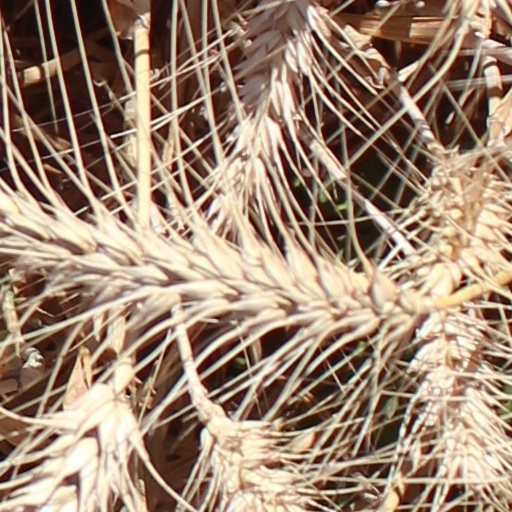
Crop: wheat